Krešimir Mišak

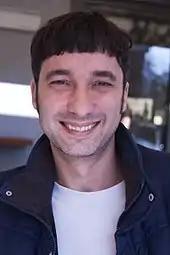
Krešimir Mišak 2013

Krešimir Mišak (born 1972) is a Croatian journalist, rock musician, and science fiction author.